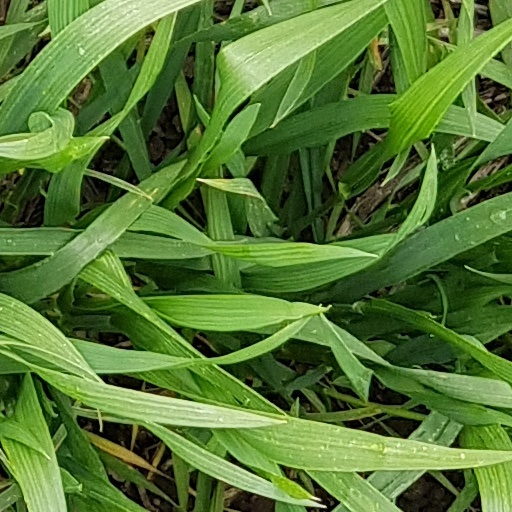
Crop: wheat